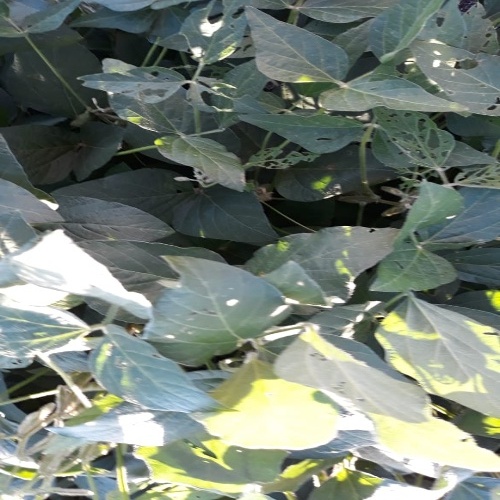
Label: Caterpillar